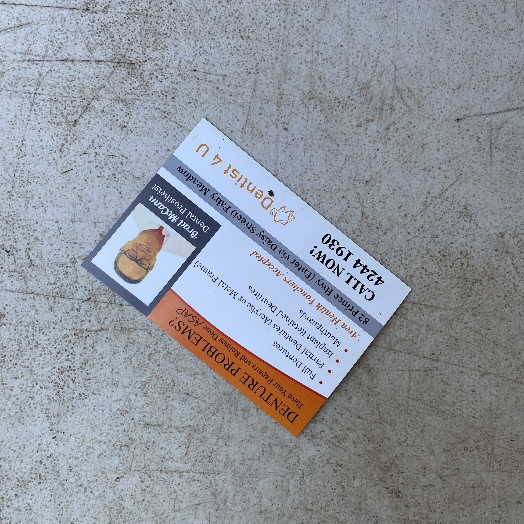
Label: Paper